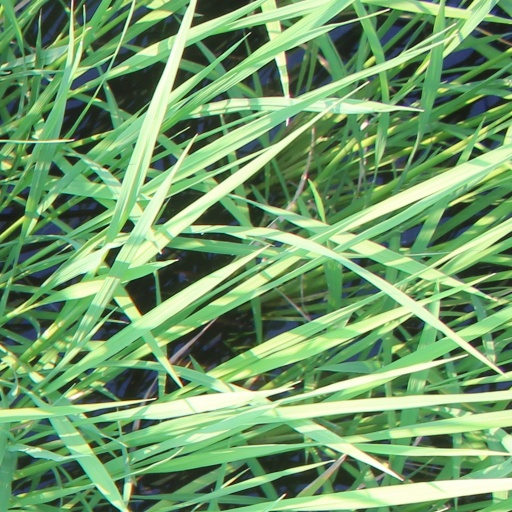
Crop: rice